Rochester Savings Bank

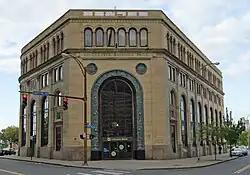
Rochester Savings Bank, October 2012

Rochester Savings Bank is a historic bank building located at Rochester in Monroe County, New York. It is a four-story, V-shaped structure, sheathed in Kato stone from Minnesota. It was designed by McKim, Mead and White and built in 1927 to house the Rochester Savings Bank. The building's banking room interior features murals painted by noted artist Ezra Winter.